Joan Chamorro

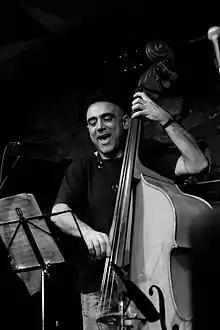
Joan Chamorro in 2014

Joan Chamorro (born in 1962) is a Spanish jazz musician and music teacher. He plays saxophone, clarinet, flute, cornet, and double bass. He is the founder and director of the Sant Andreu Jazz Band. He developed his own teaching method. In 2012, he received the Premis Altaveu award.